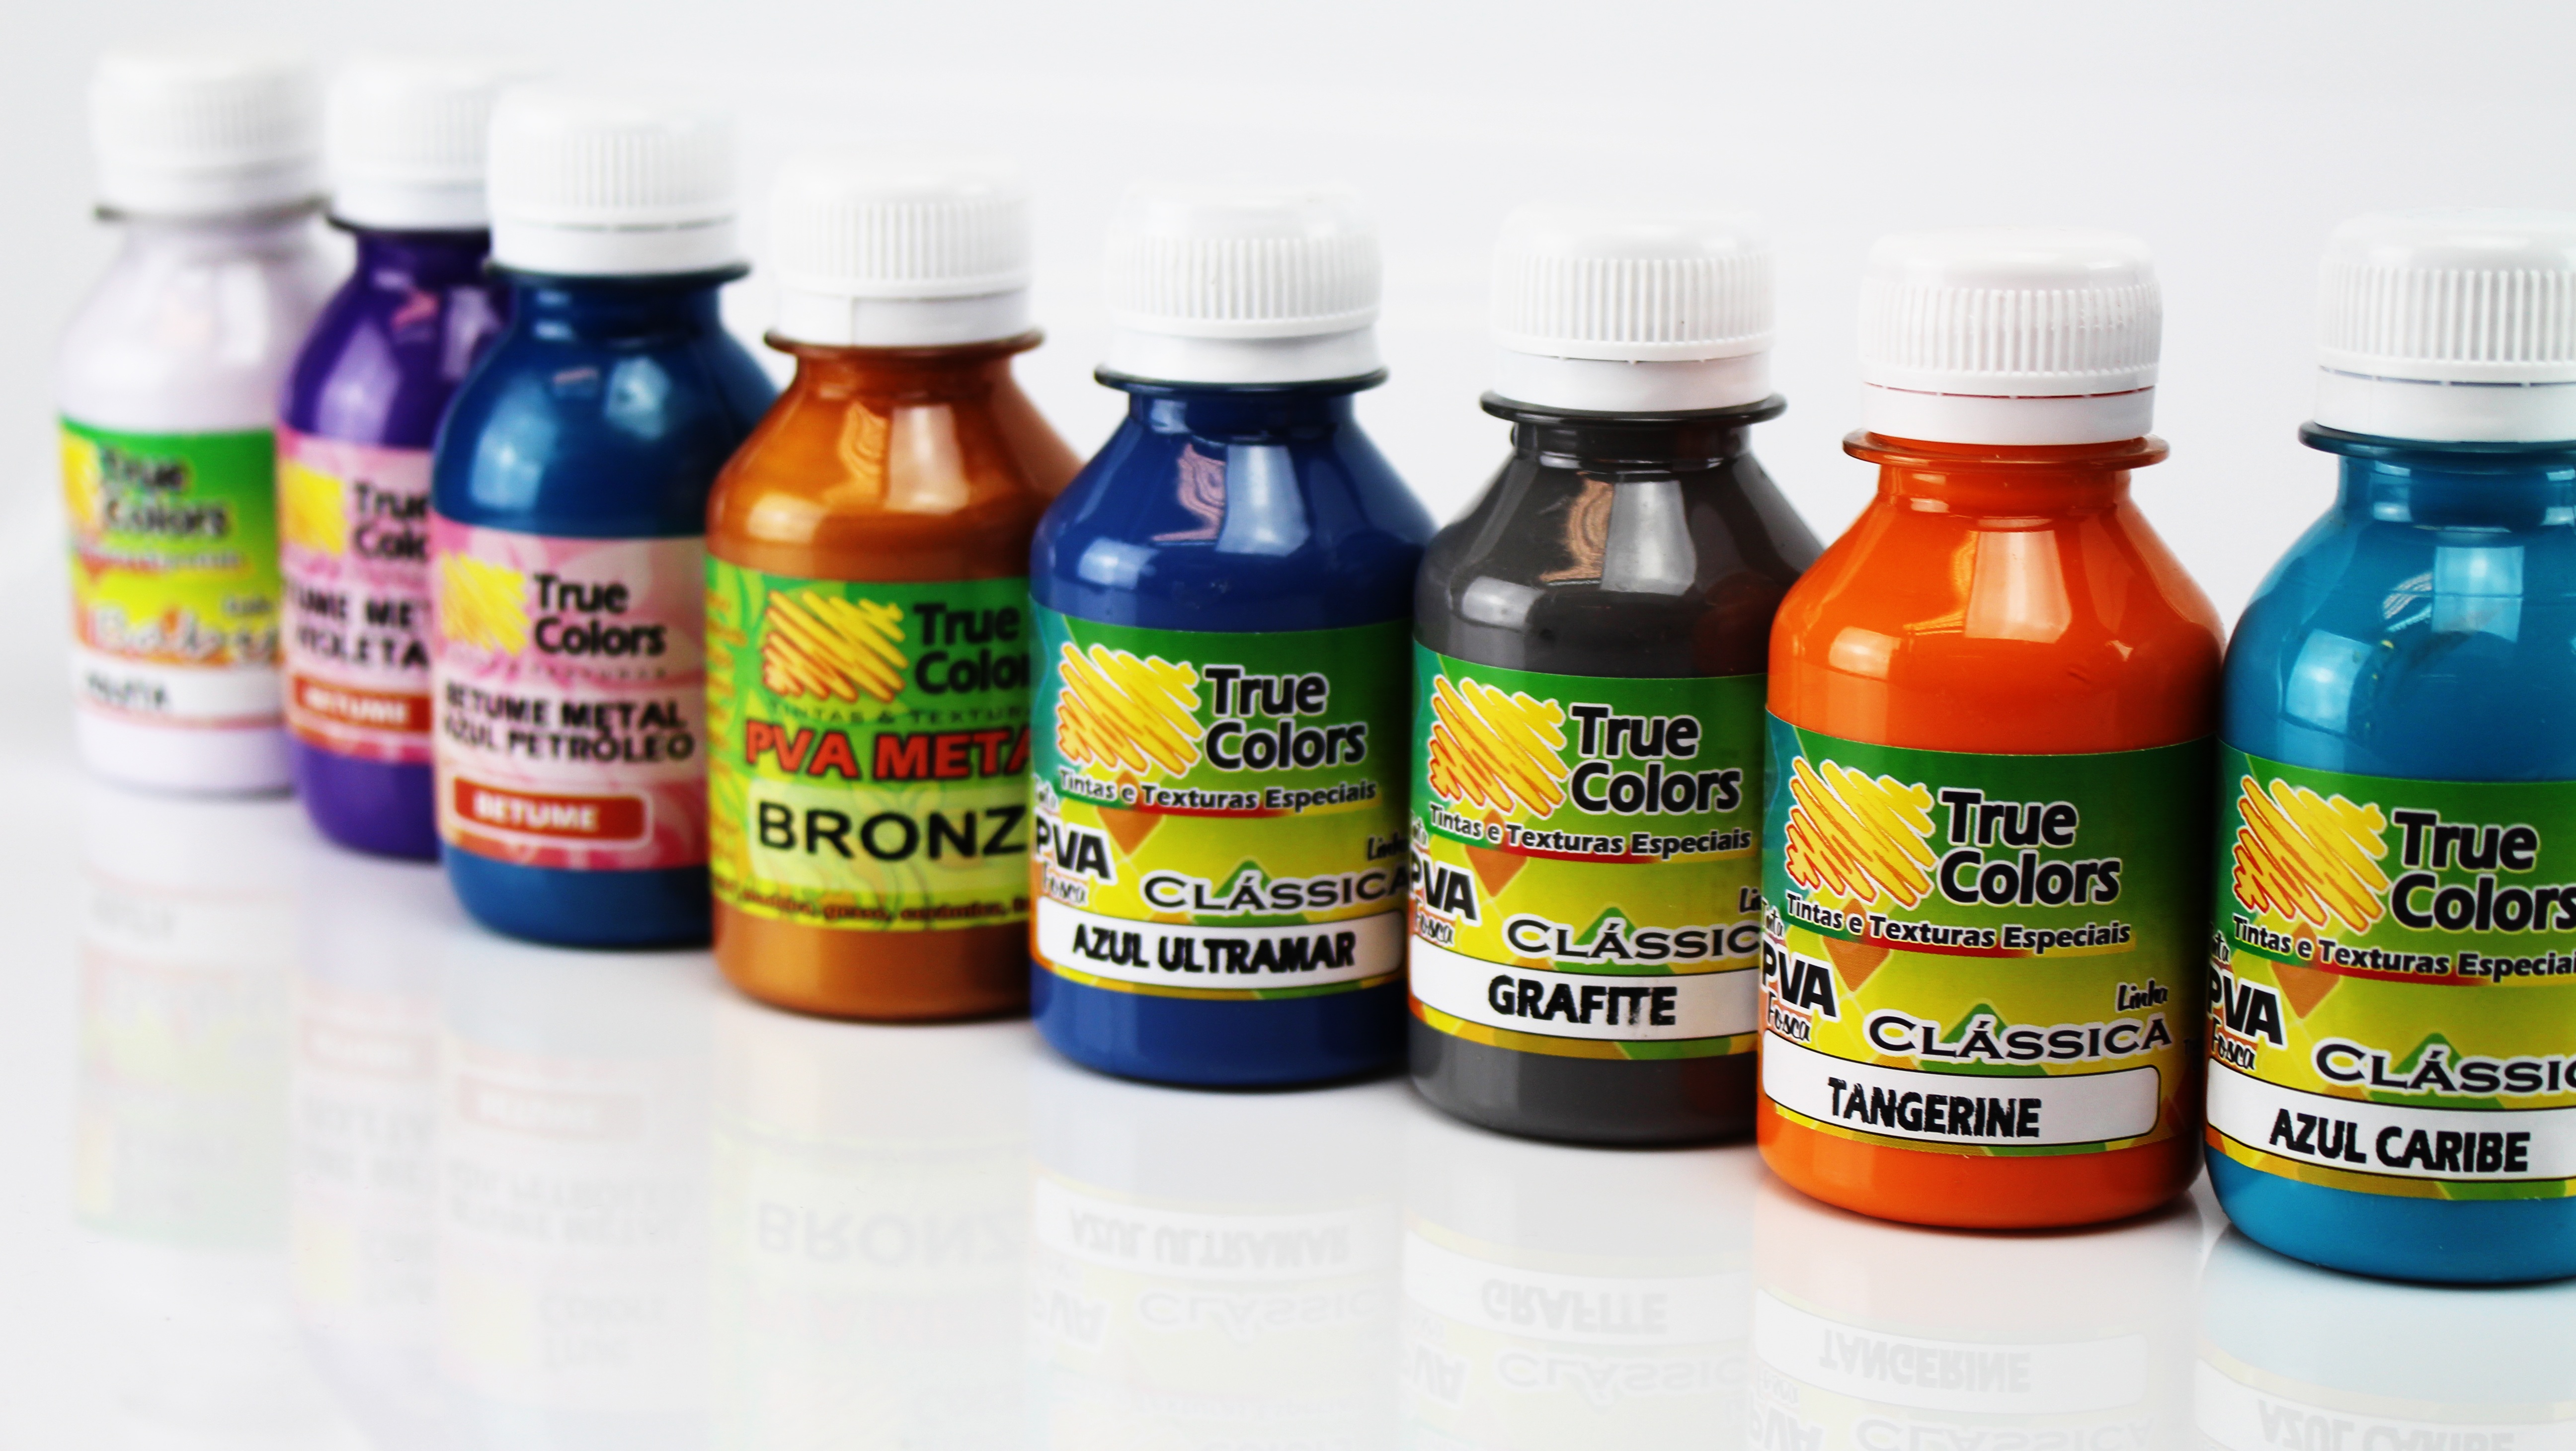
color, ink, product, flavor, ink true colors, pva paint, ink crafts